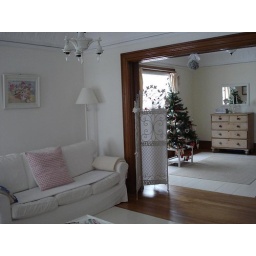
Painted over the dark pink walls and they are now a calm cream.